Rohini (nakshatra)

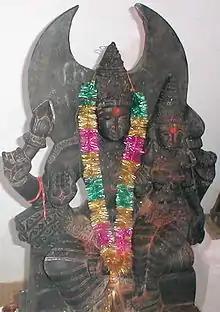
Chandra and Rohini

Rohini (रोहिणी) is the goddess of stars in Hinduism and the favorite consort of Chandra, the moon god. She is one of the 27 daughters of the prajapati Daksha and his wife Asikni. As "the red goddess" (also known as Rohini Devi), she is the personification of the orange-red star Aldebaran, the brightest star in the Taurus constellation.